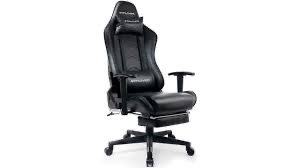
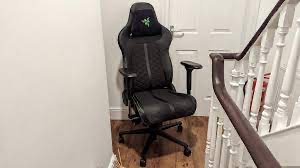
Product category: items_chair
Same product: no